Pantanos de Villa Wildlife Refuge

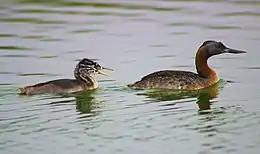
Great grebe at Pantanos de Villa.

A total of 210 bird species are reported in this protected area, but a study conducted between 2004 and 2007 reports 58 species (resident or migrant) with the possibility of finding up to 56 more. Among the birds found in the area are: the white-cheeked pintail, the great grebe, the Andean coot, the Neotropic cormorant, the Peruvian pelican, Franklin's gull, the gray-headed gull, the puna ibis, the black vulture, the Peruvian thick-knee, the black skimmer, the American oystercatcher and Wilson's phalarope.